Ali al-Hadi ibn Nizar

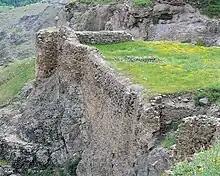
Lambsar (Persian: لمبسر, also pronounced Lamsar) Castle

A major part of the life of Imam al-Hadi was in concealment, while the ruling responsibilities were delegated to Hasan bin Sabbah and Kiya Buzrug Ummid.